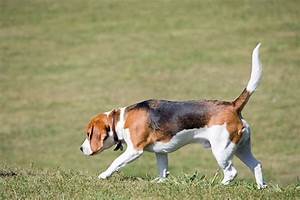
Label: cane